Murwillumbah

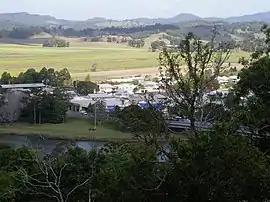
Partial view of town and Tweed River, 2008

Murwillumbah is a town in the Northern Rivers region of New South Wales, Australia, in the Tweed Shire, on the Tweed River. Sitting on the south eastern foothills of the McPherson Range in the Tweed Volcano valley, Murwillumbah is 848 km north-east of Sydney, 13 km south of the Queensland border and 132 km south of Brisbane.